A Foolish Girl

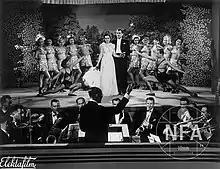
Scene from a film

A Foolish Girl (Czech: Bláhové devce) is a 1938 Czech romance film directed by Václav Binovec and starring Hana Vítová, Vladimír Borský and Zita Kabátová.